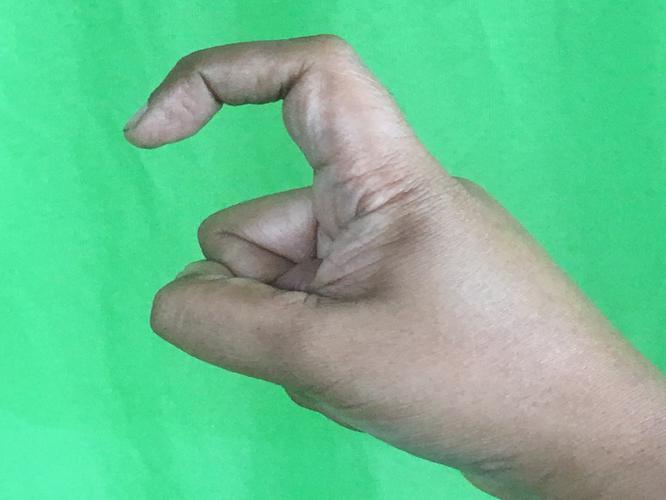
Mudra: Tamarachudam
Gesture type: single_hand